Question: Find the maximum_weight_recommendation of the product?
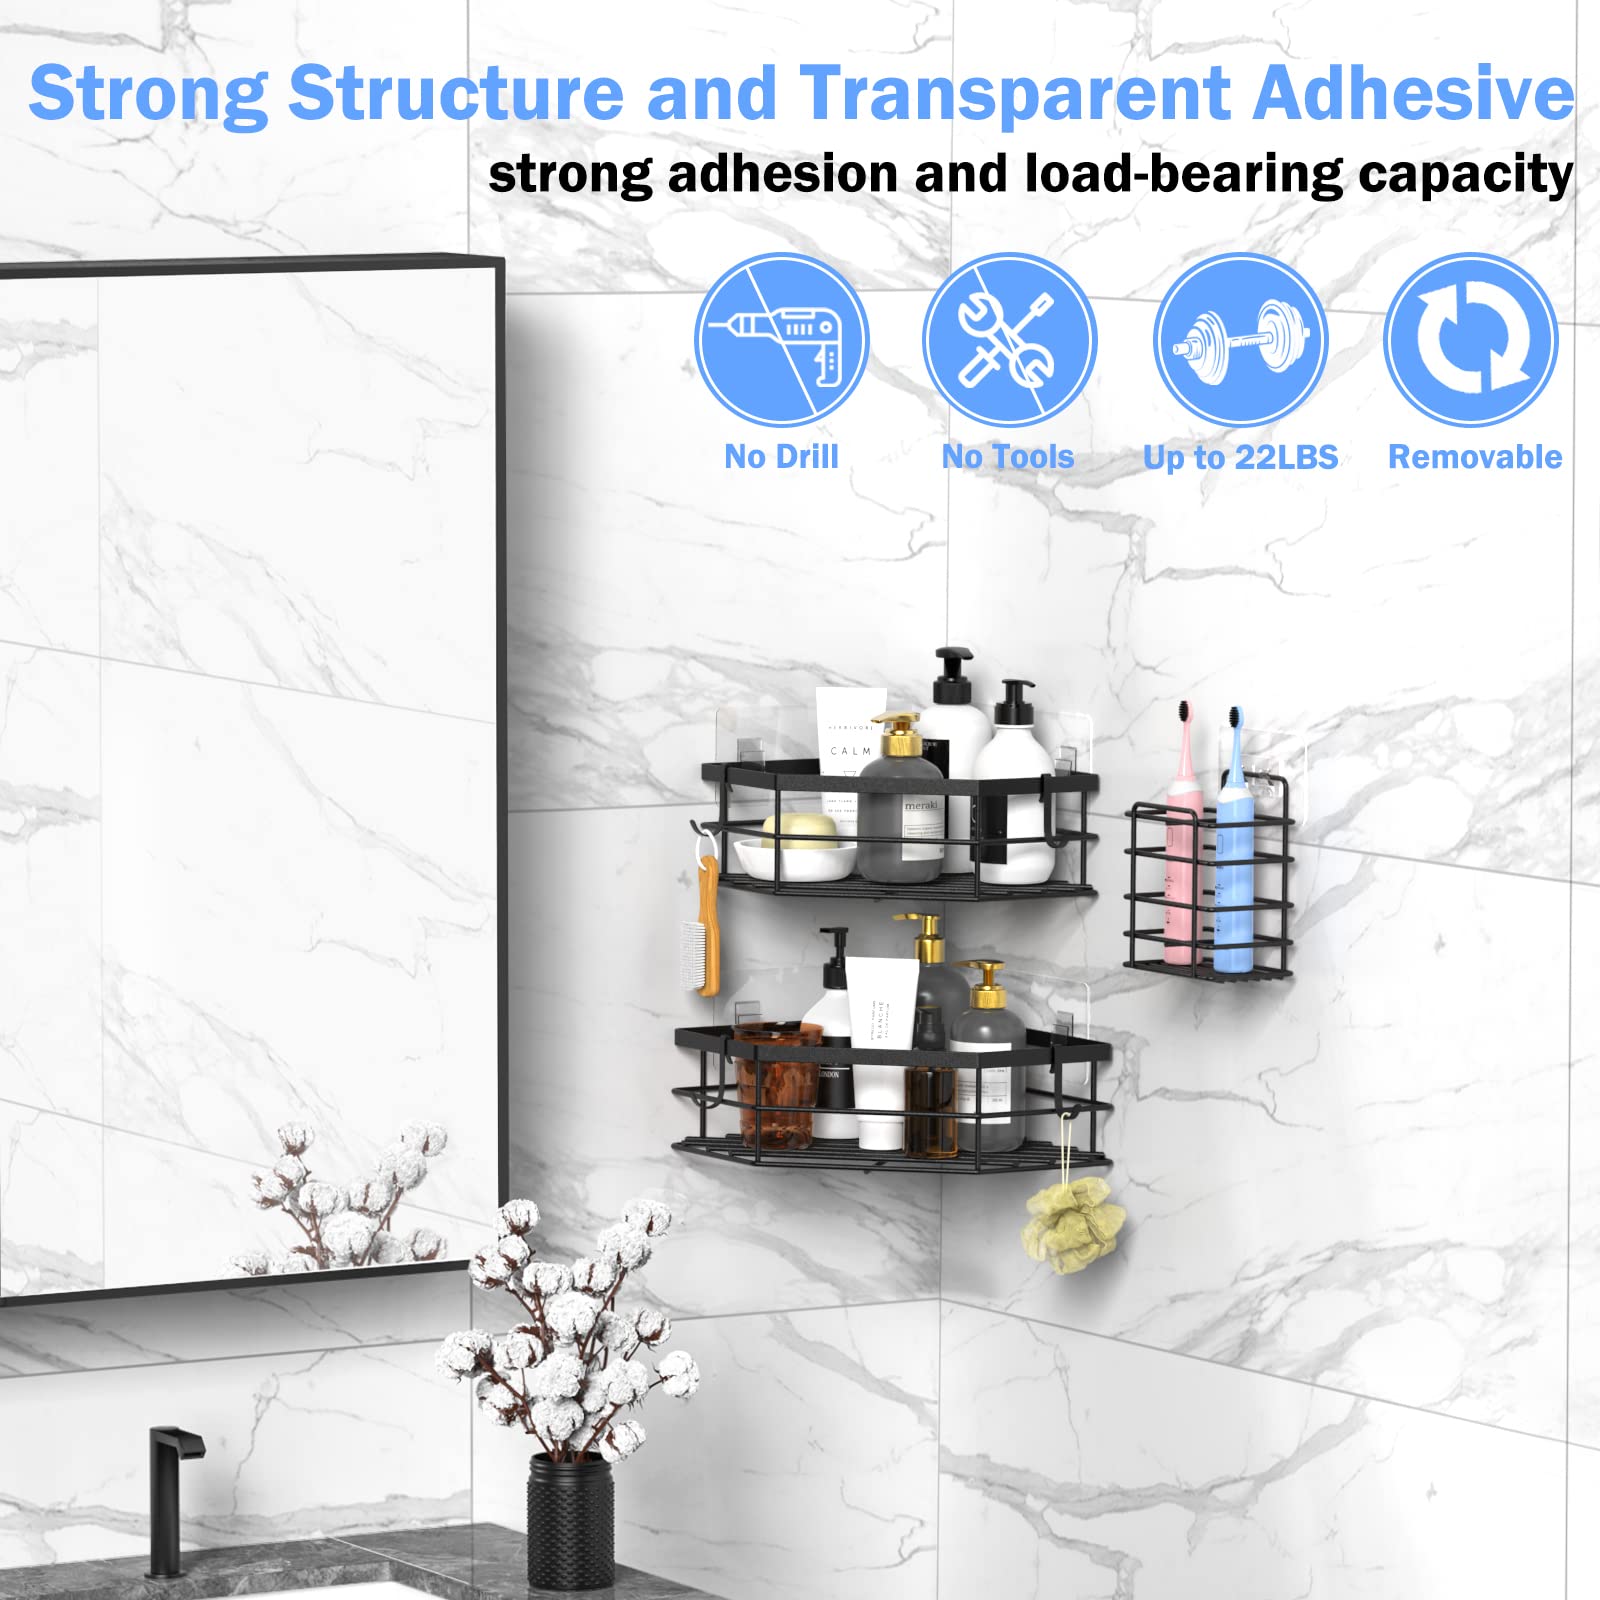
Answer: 22.0 pound